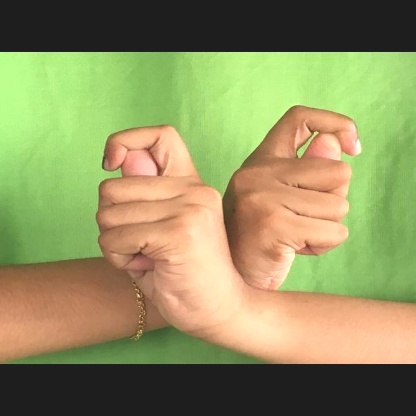
Mudra: Berunda